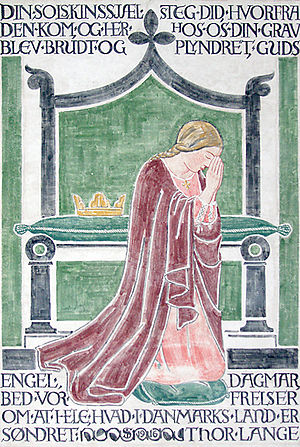
Dronning Dagmar
Mindetavle for dronning Dagmar i Skt. Bendts Kirke i Ringsted.
Mindetavle for Dronning Dagmar i St. Bendts Kirke , Ringsted, Denmark
Dronning Dagmar var dansk dronning i syv år. Hun var født prinsesse Markéta Přemyslovna af Bøhmen, som datter af den senere kong Ottokar 1. og Adela af Meissen, på kongeborgen Vyšehrad i Prag.